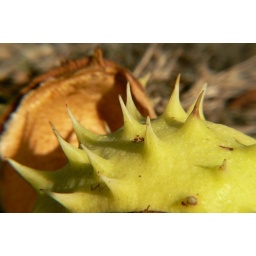
These things had landed on the ground outside someone's house in the town I live in.